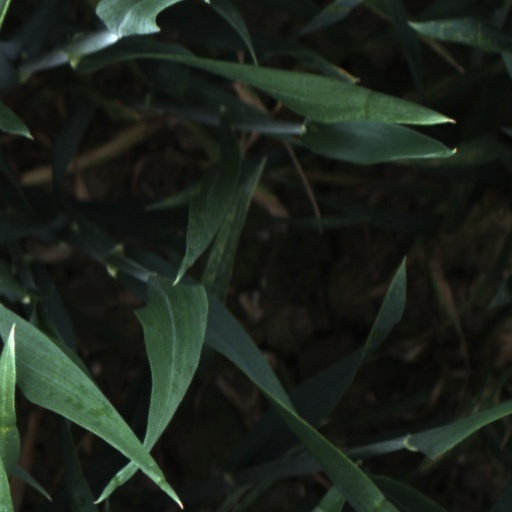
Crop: wheat